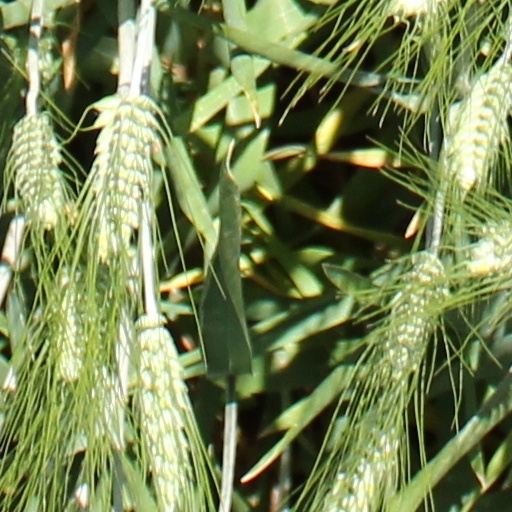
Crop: wheat